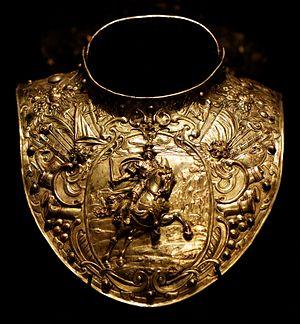
Colletin dit de Louis XIII, cliché réalisé lors de l'exposition ""sous l'égide de Mars"" au musée de l'armée à Paris"
Une armure est un équipement corporel défensif, utilisé pour protéger le corps d'un combattant dans sa plus grande partie des coups de l'ennemi et autres dégâts.